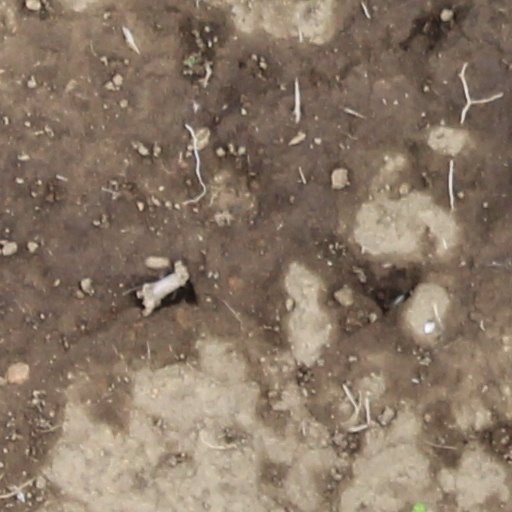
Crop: wheat